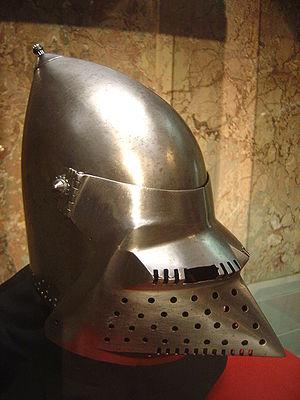
On peut voir cet objet à l'annexe du Kunsthistorisches Museum (Musée de l'histoire de l'art) située dans le Neuburg de la Hofburg de Vienne, Autriche (site en anglais).
Le bassinet, bascinet ou bacinet est un casque médiéval européen à visière apparu vers le début du XIVᵉ siècle. Il dérive de la cervelière par extension des pièces de fer sur les joues et le cou et remplaça progressivement le grand heaume du XIIIᵉ siècle.
Une visière est la partie amovible d'un heaume ou bassinet protégeant le visage. Elle était utilisée avec certains casques de guerre médiévaux tels que le bassinet. La visière était généralement constituée d'une pièce d'acier articulée qui contenait des ouvertures pour la respiration et la vision. Les visières protégeaient le visage pendant la bataille. La plupart des chevaliers ou des guerriers qui portaient une visière étaient généralement des cavaliers de guerre ou lors de tournois.
L’arc long anglais, également appelé arc droit, est une évolution de l’arc gallois. Il s’agit d’un arc médiéval très puissant, d’environ 2 mètres de long, très utilisé par les Anglais, à la fois pour la chasse et la guerre.